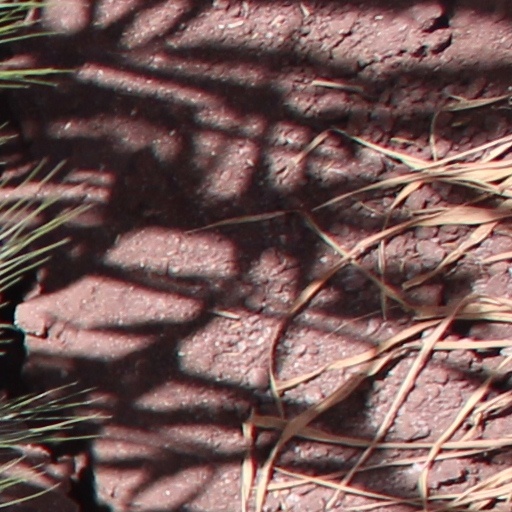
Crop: wheat